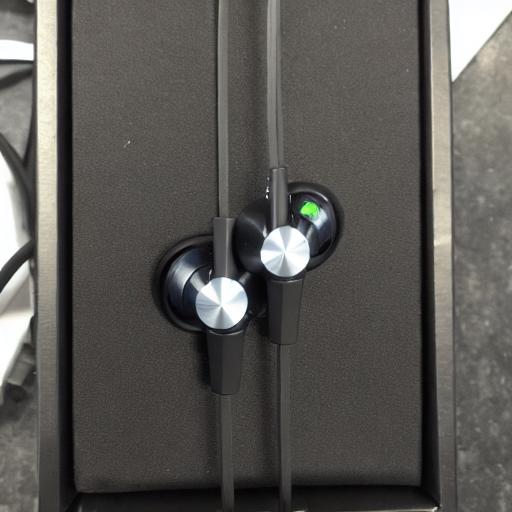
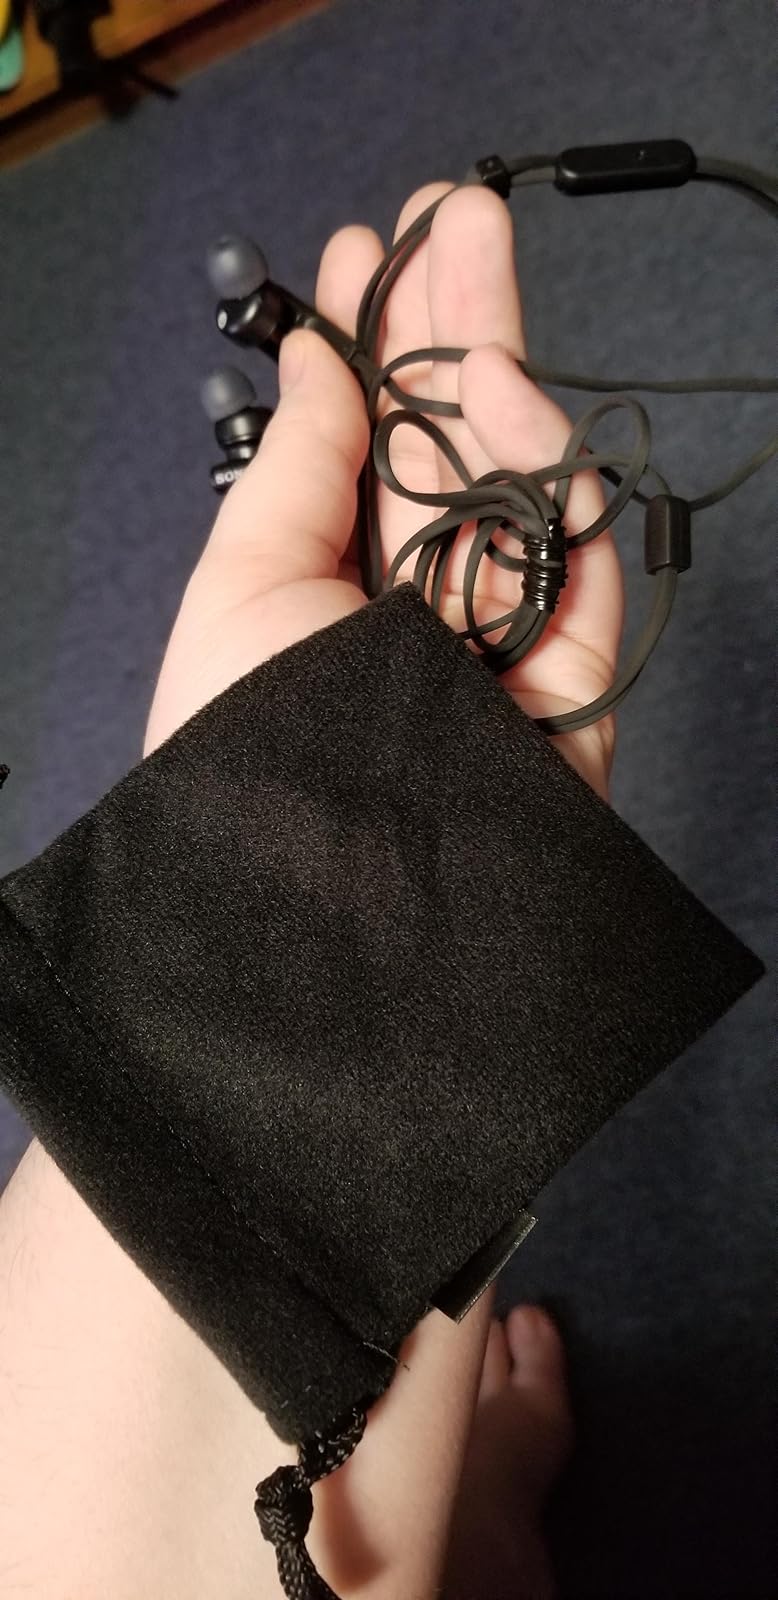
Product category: headphones
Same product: no